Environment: real
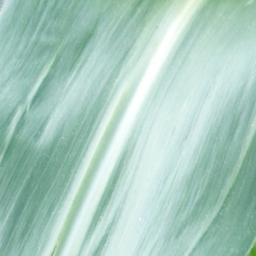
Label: healthy